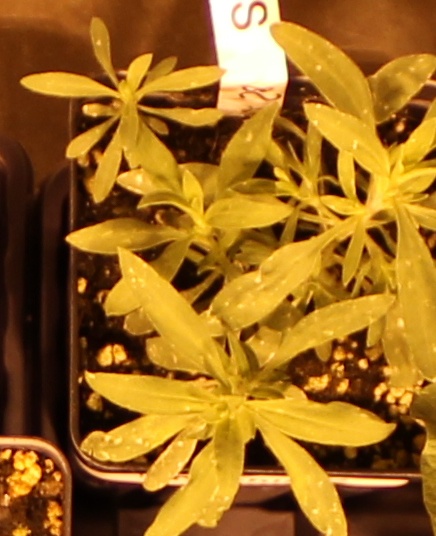
Label: Kochia